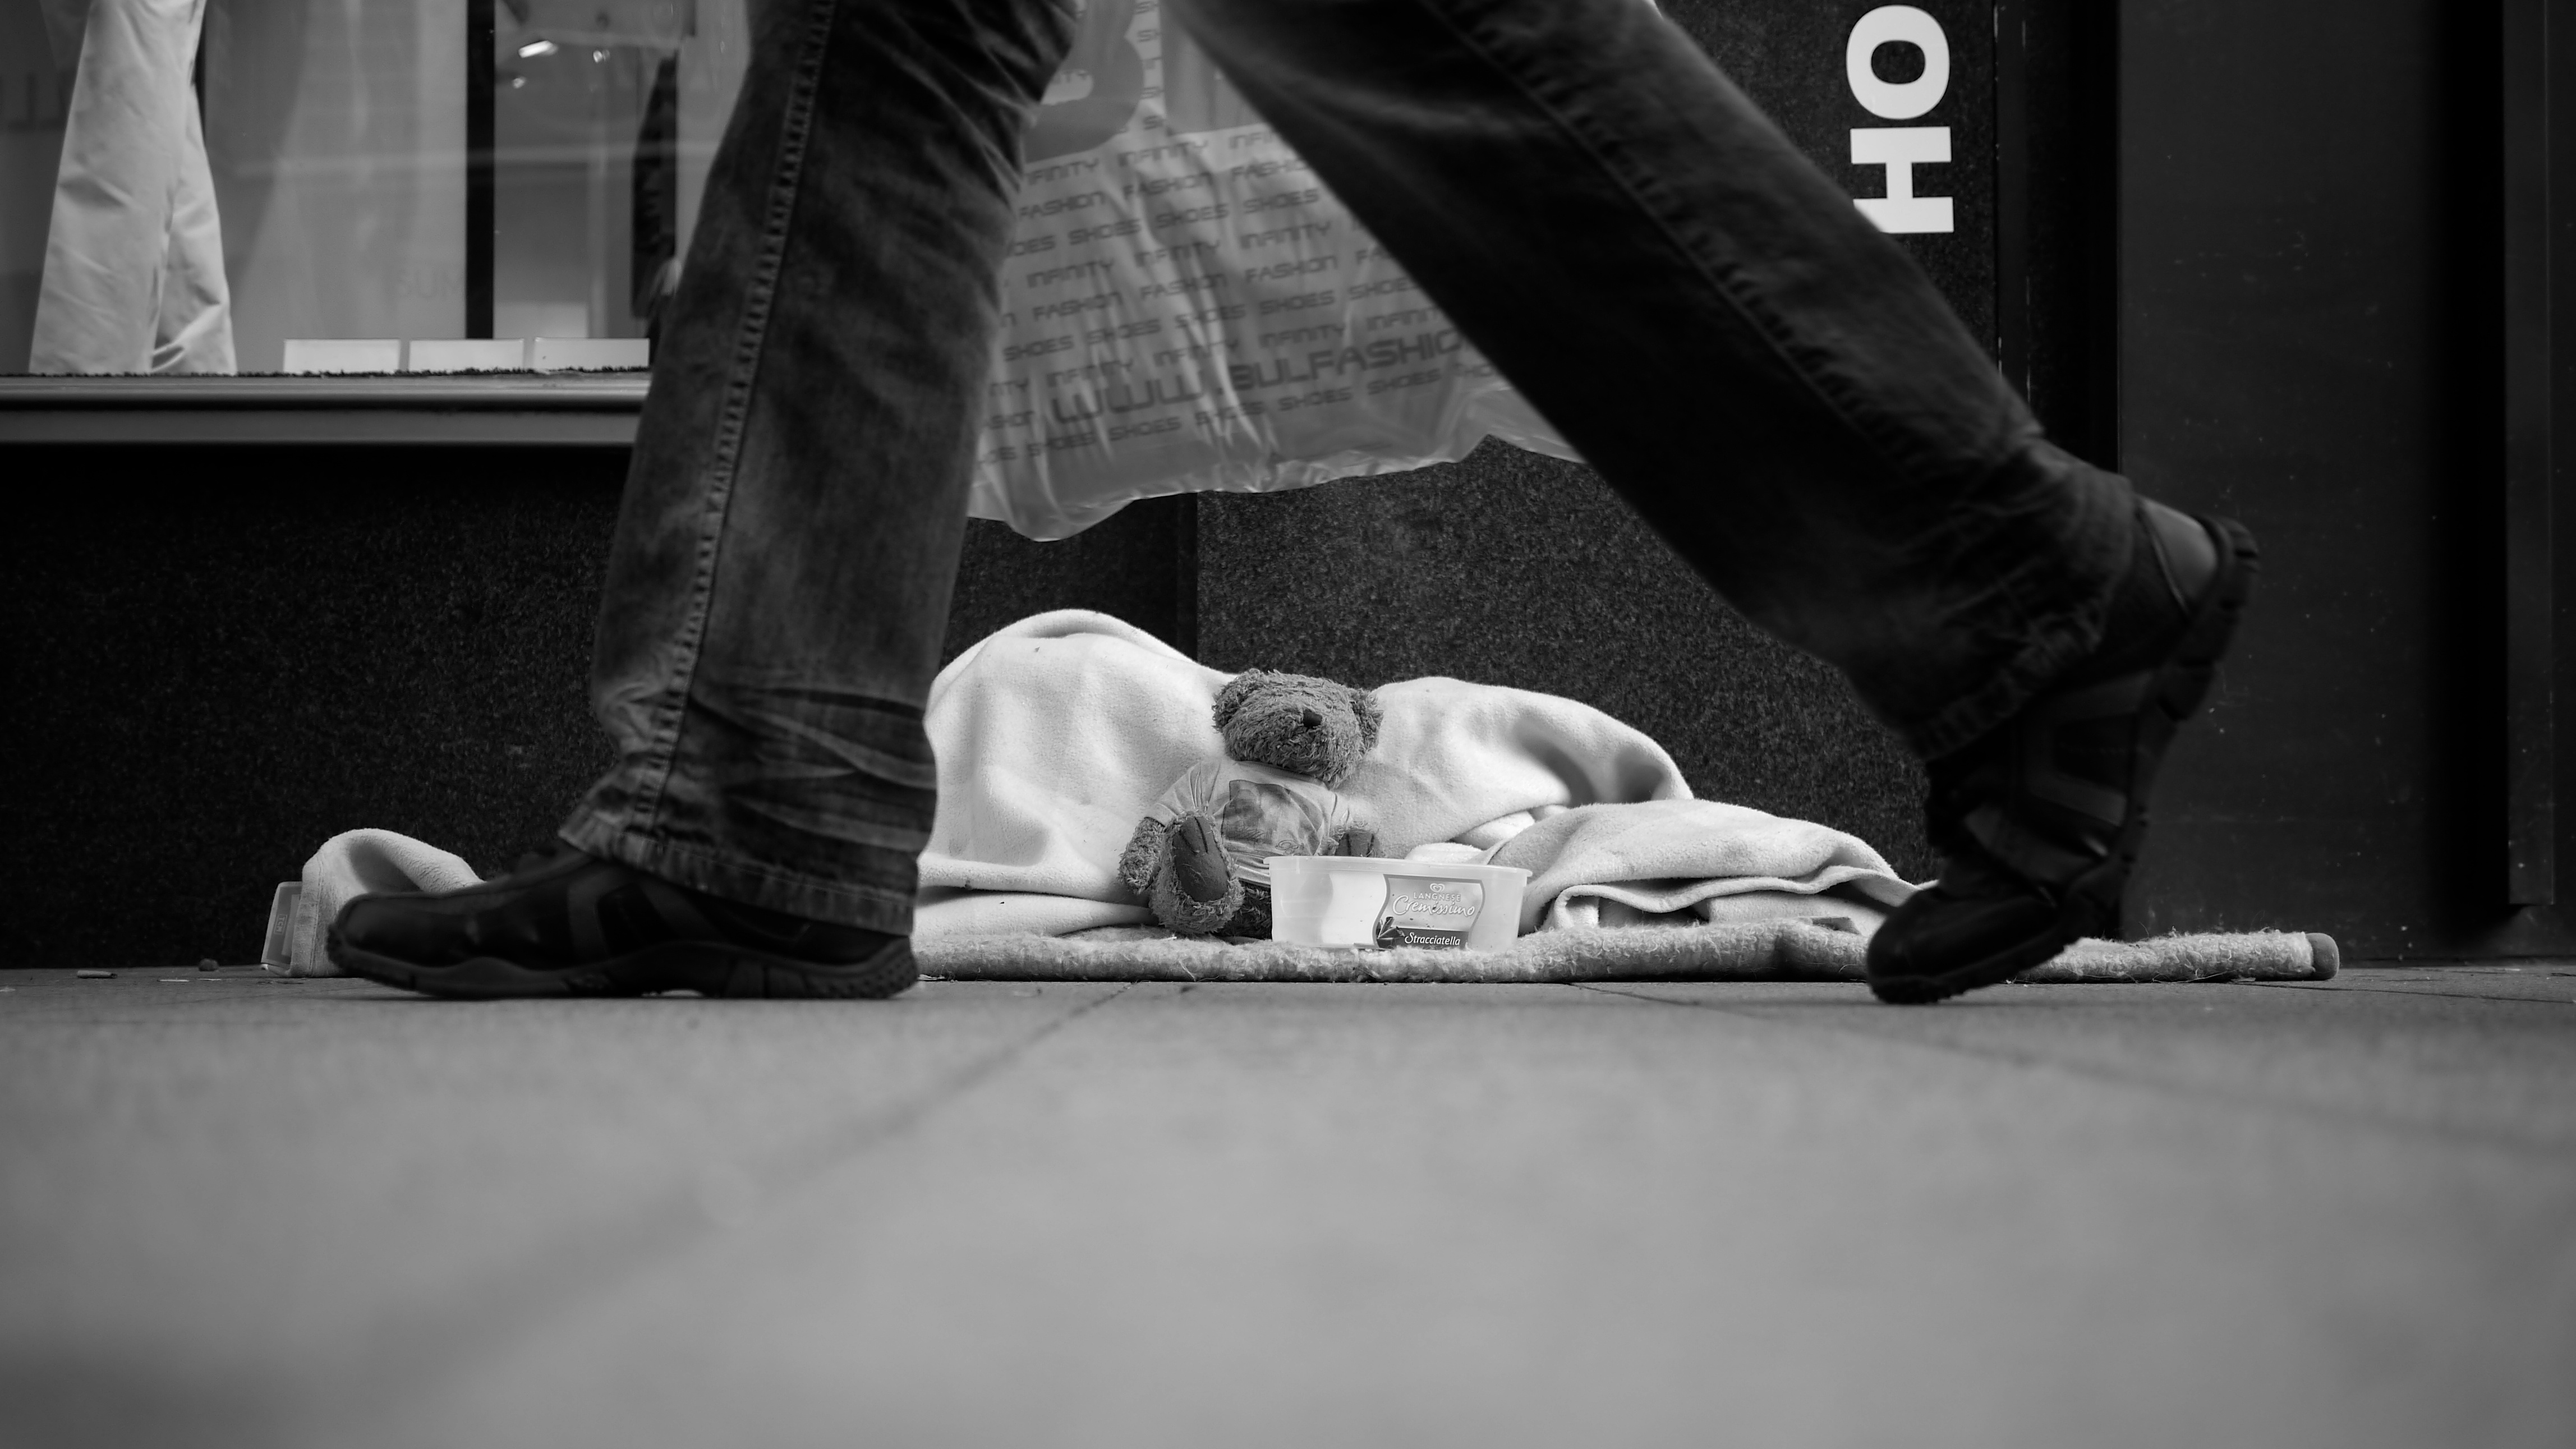
black and white, white, street, photography, ebook, leg, sitting, training, black, monochrome, performance art, streetphotography, flickr, thomas, video, olympus, photograph, omd, fuji, leica, entertainment, monochrom, leuthard, hcb, thomasleuthard, monochrome photography, human positions